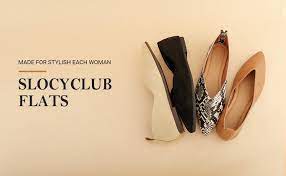
Label: Ballet Flat